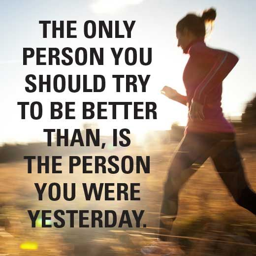
the only person you should try to be better than is the person you were yesterday .